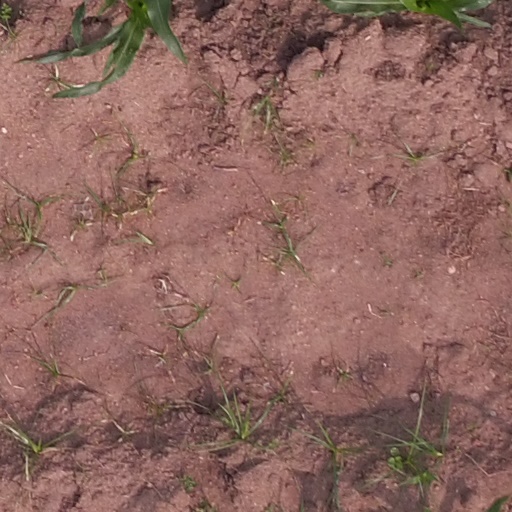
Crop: maize; corn